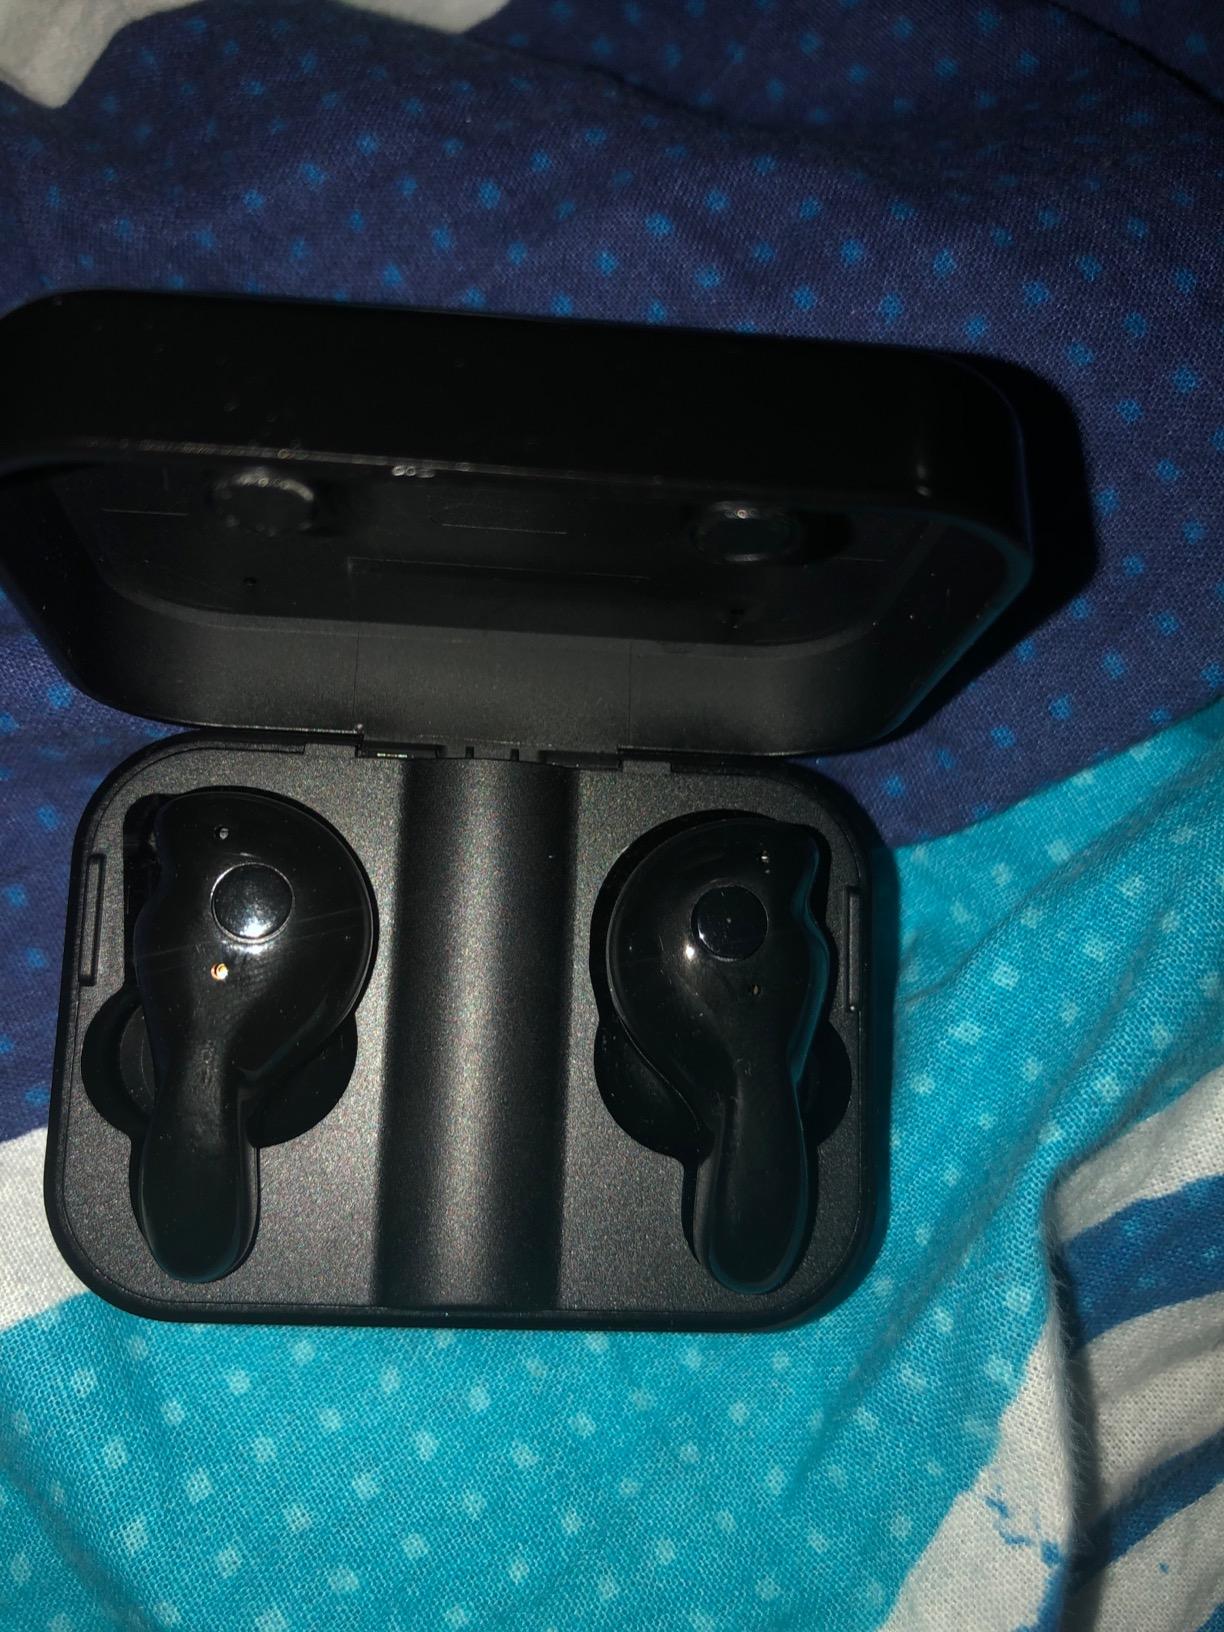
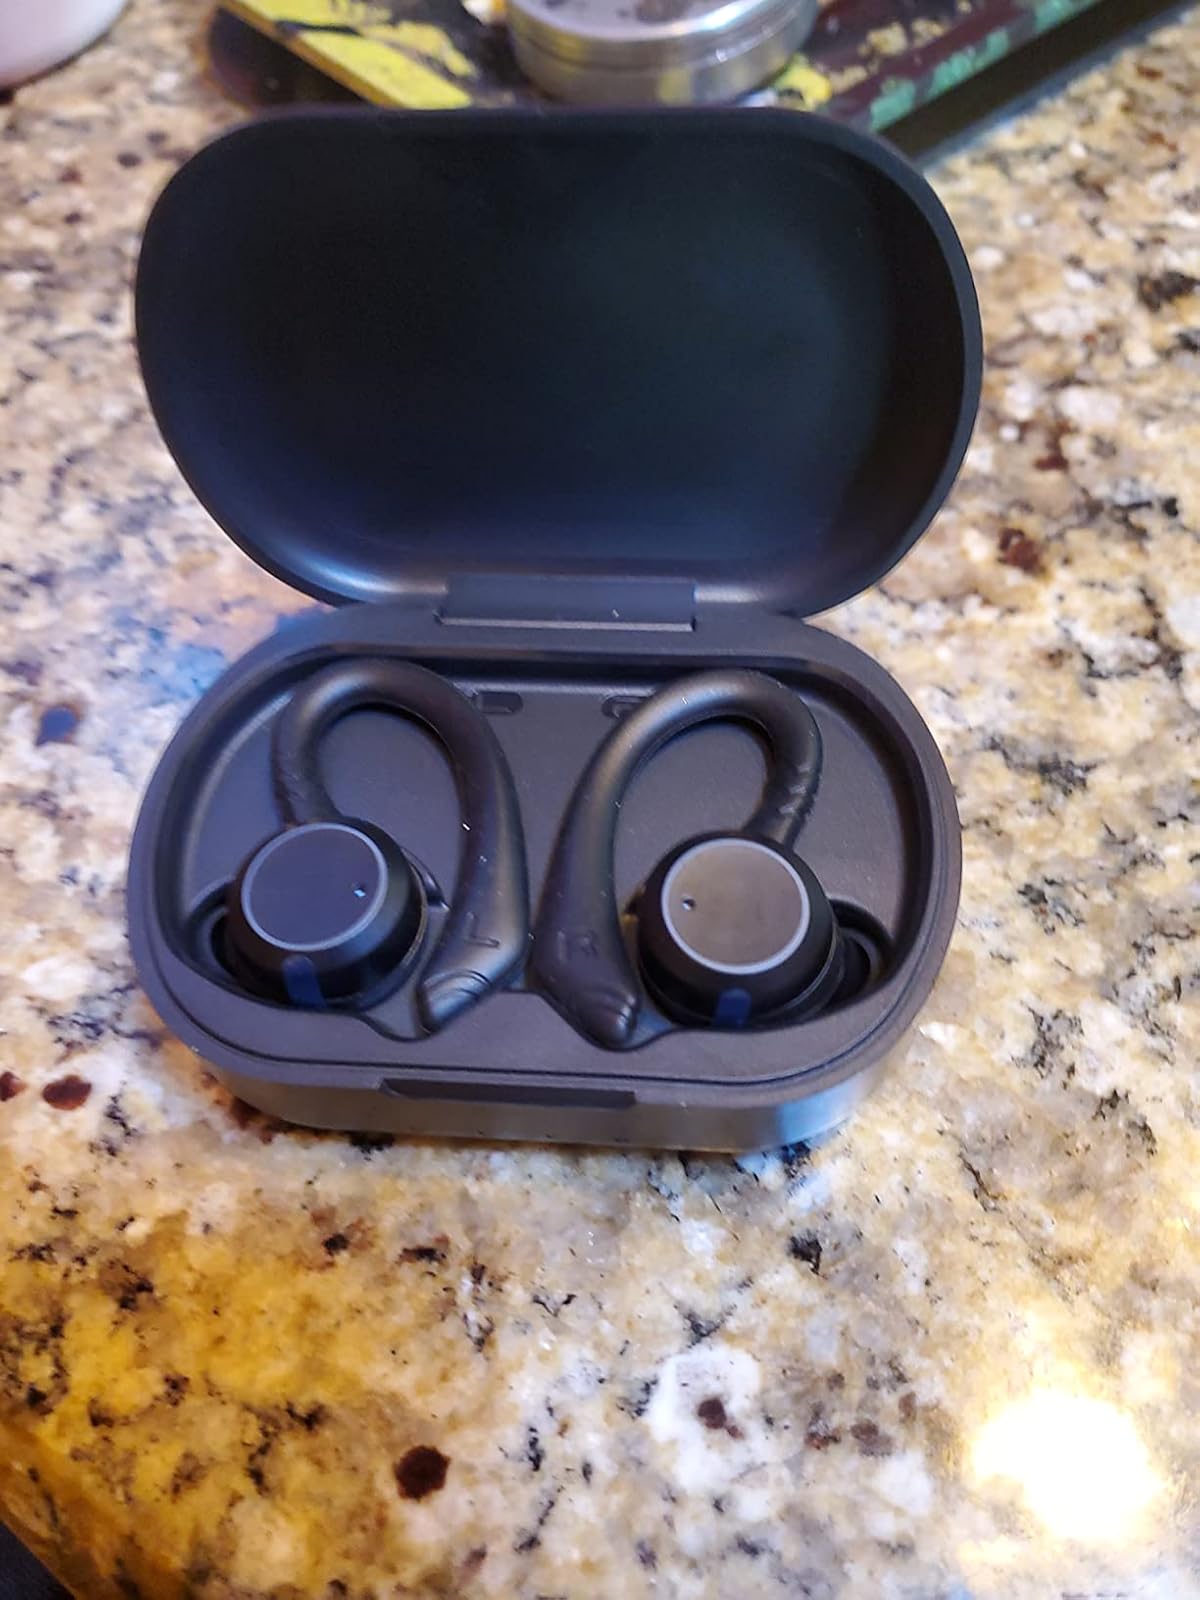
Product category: earbuds
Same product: no